Describe the emotion expressed in this image:  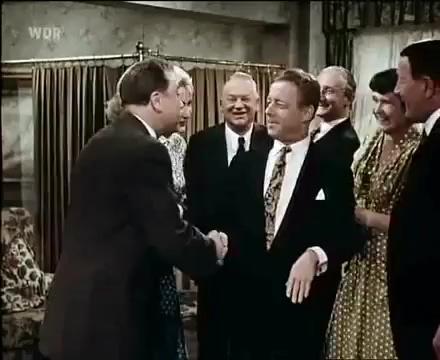
This person displays Fear, valence and arousal with low intensity.